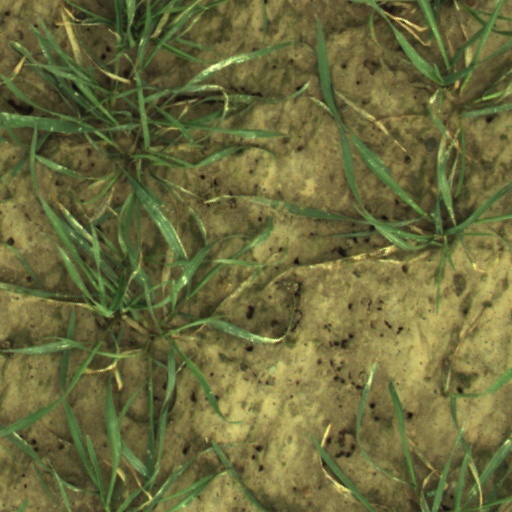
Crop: wheat